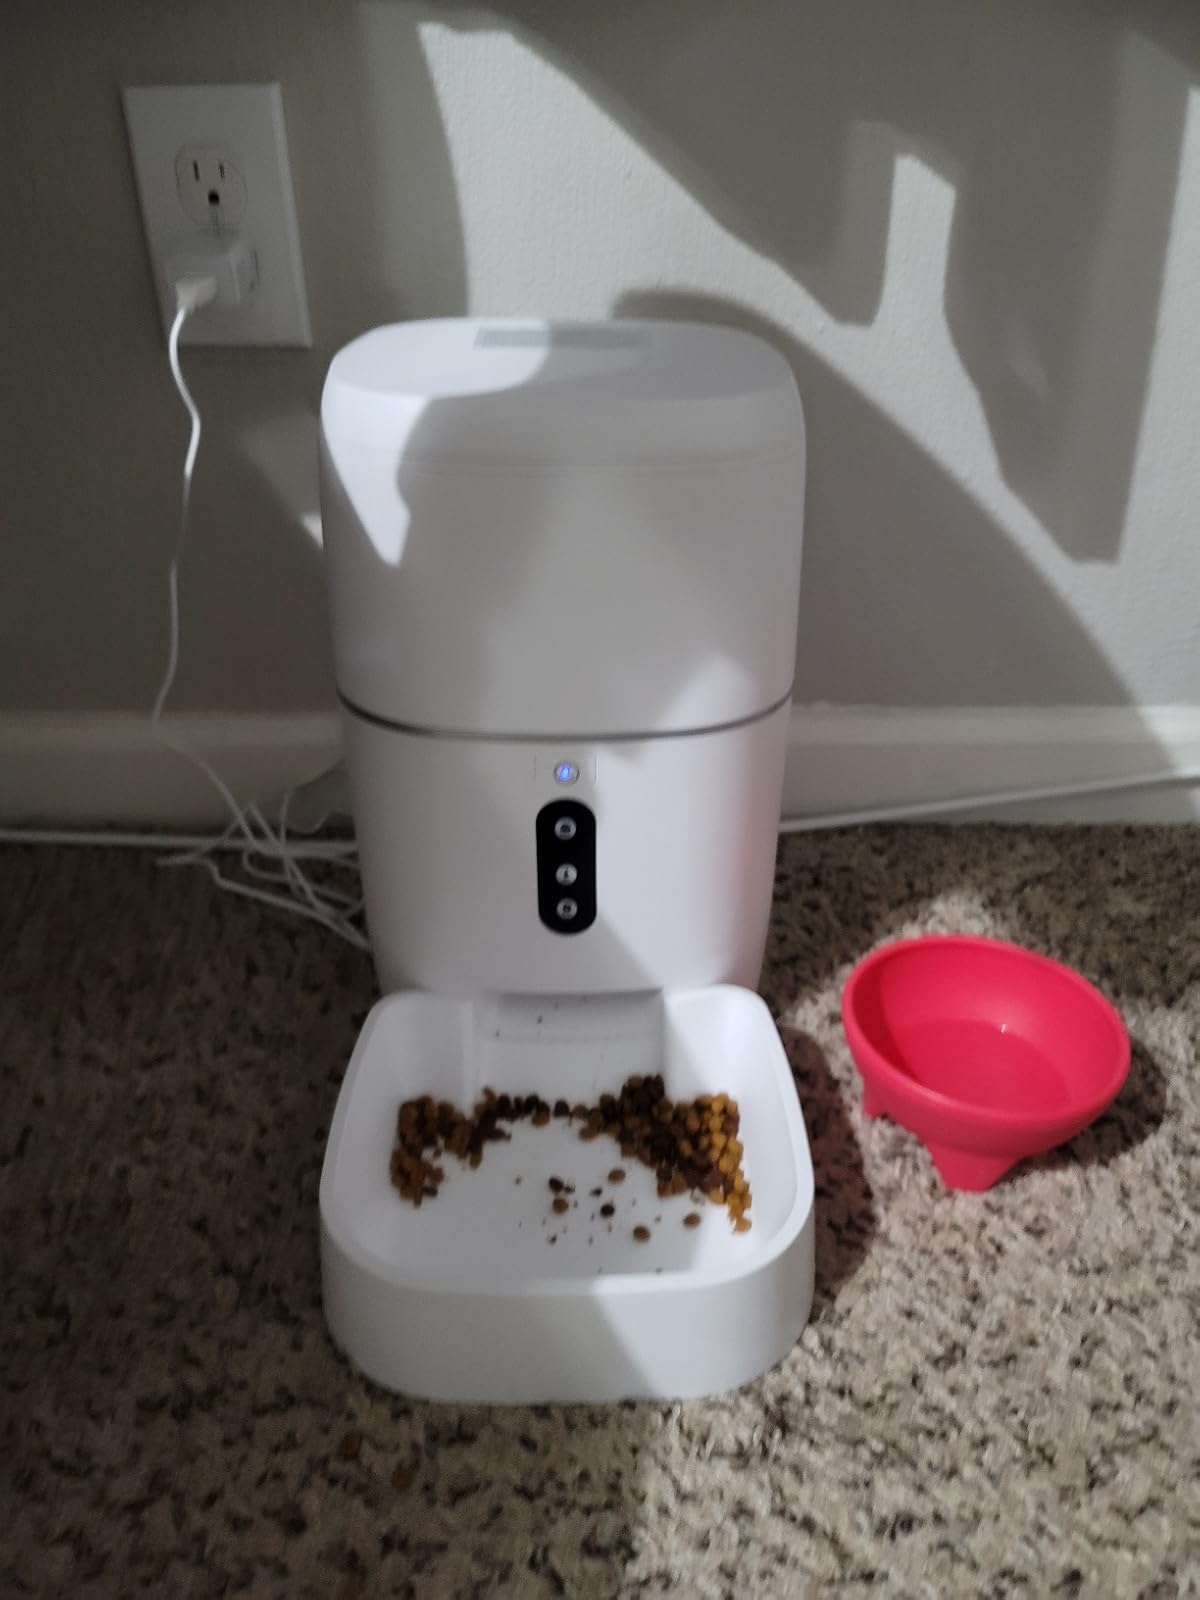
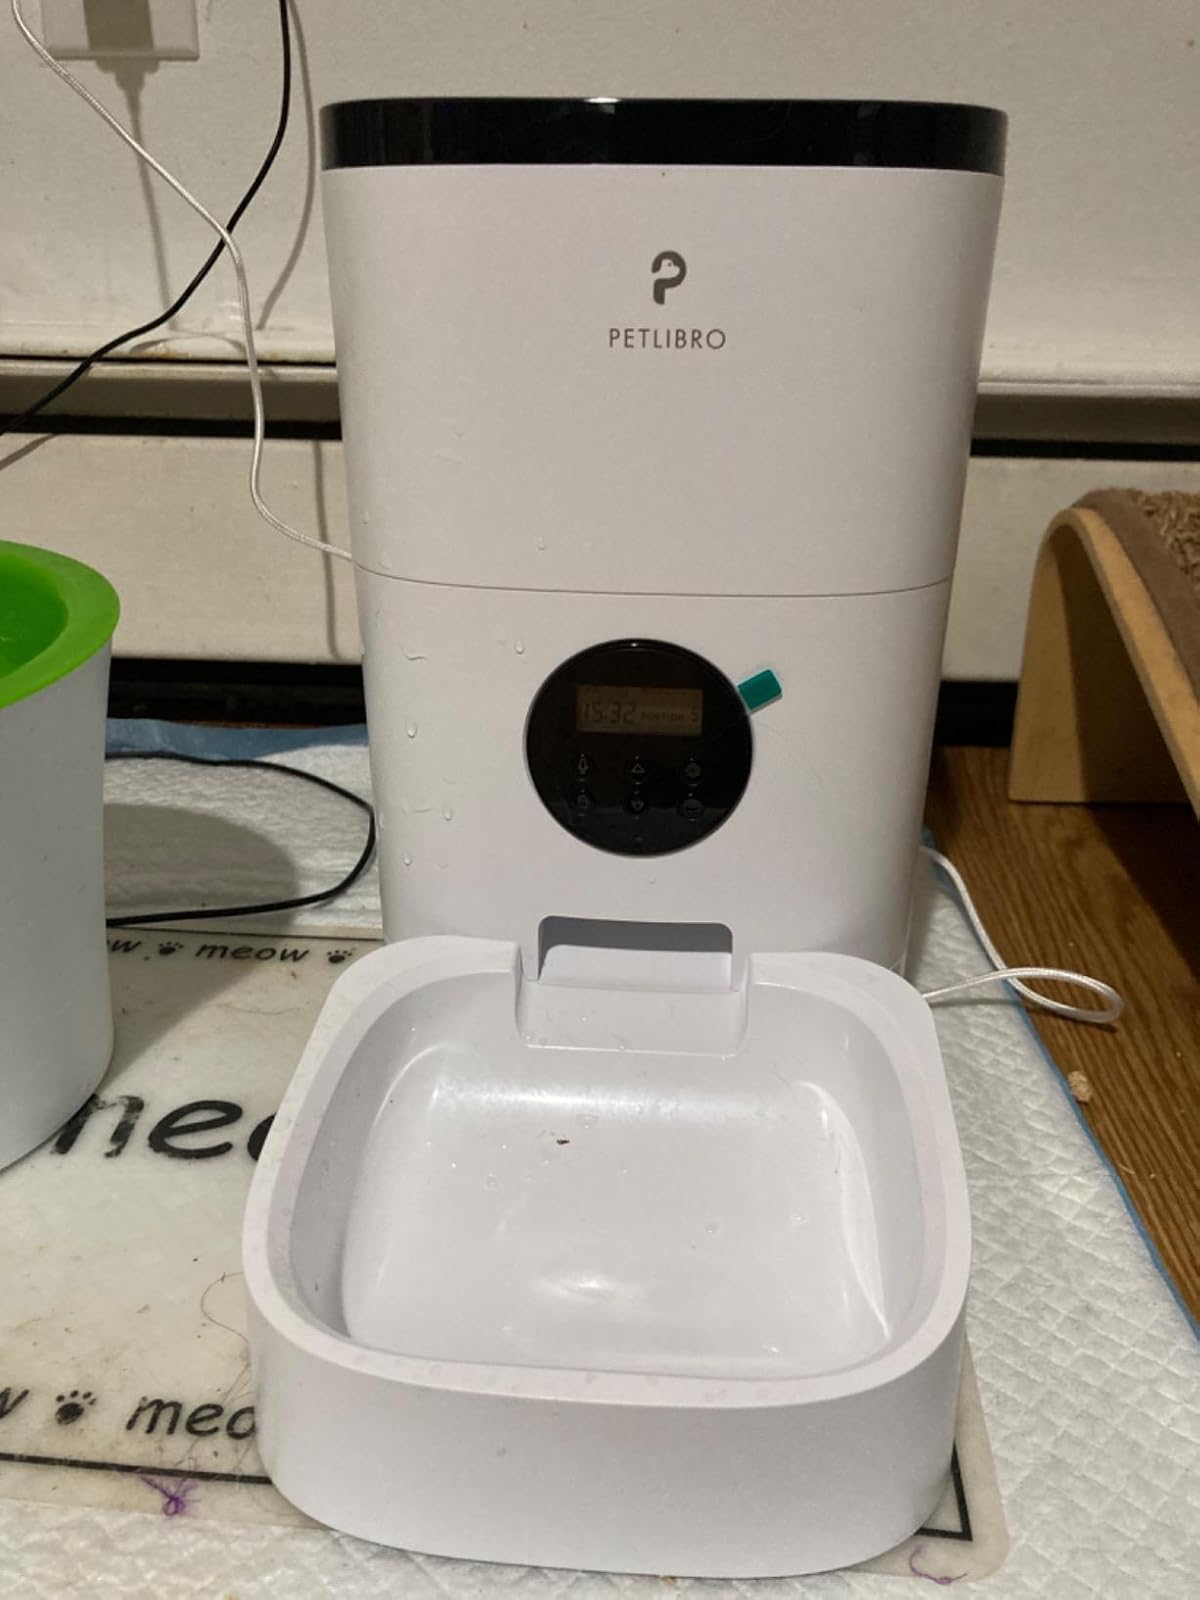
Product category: items_feeder
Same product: no